Michel Modo

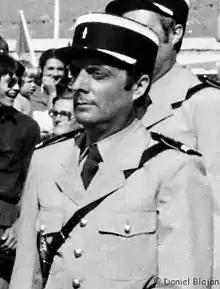
Michel Modo

Michel Modo (born Michel Henri Louis Goi; 30 March 1937 - 25 September 2008) was a French actor and comedian. Modo died of cancer on 25 September 2008 in Vaires-sur-Marne (Seine-et-Marne).